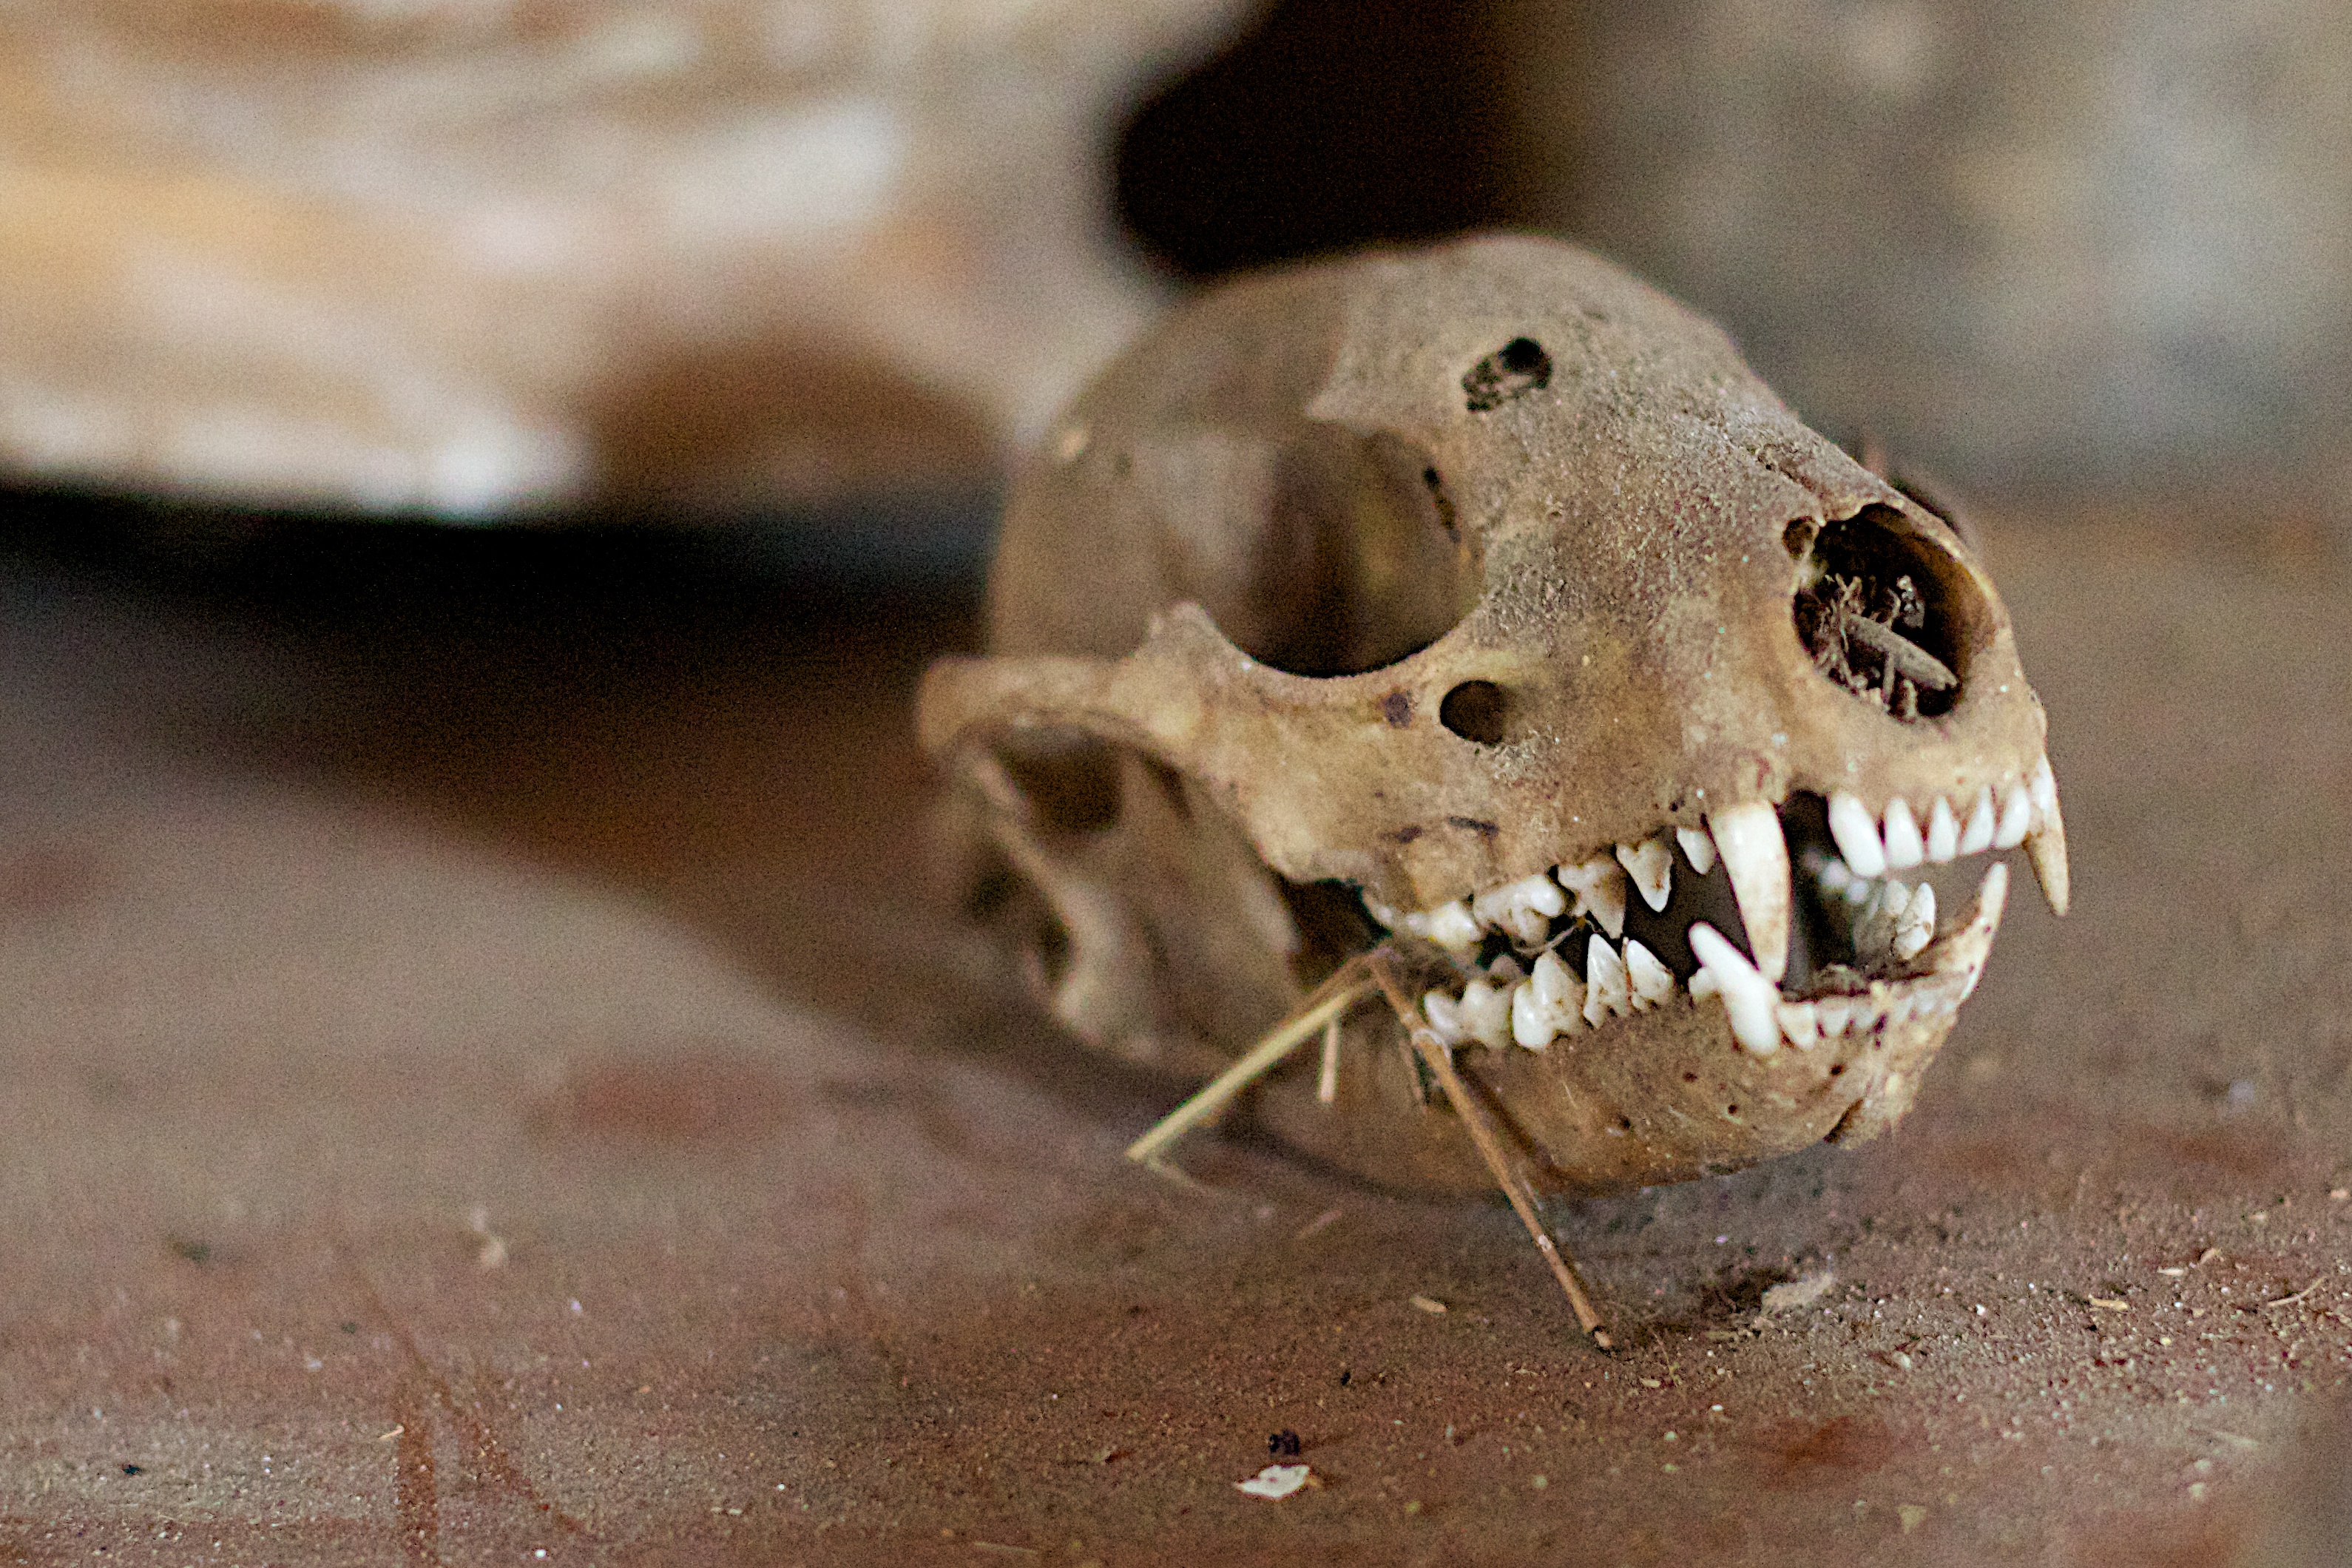
wood, wildlife, insect, skull, close up, 5cardnv, macro photography